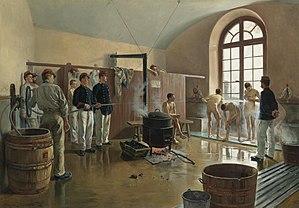
Une douche est un jet d'eau dirigé sur le corps qui est généralement pratiqué pour des raisons de propreté, d'hygiène, de délassement, ou dans un but thérapeutique.
Charles Eugène Chaperon, né à Paris le 7 février 1857 où il est mort le 27 décembre 1938, est un peintre et illustrateur français.